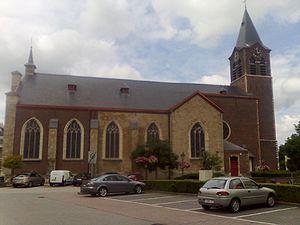
Mere est une section de la commune belge d'Erpe-Mere dans le Denderstreek sur le Molenbeek-Ter Erpenbeek située en Région flamande dans la province de Flandre-Orientale.